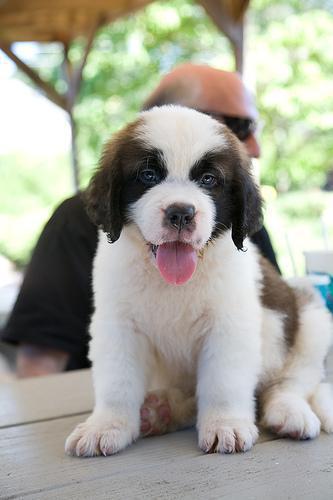
Saint_Bernard